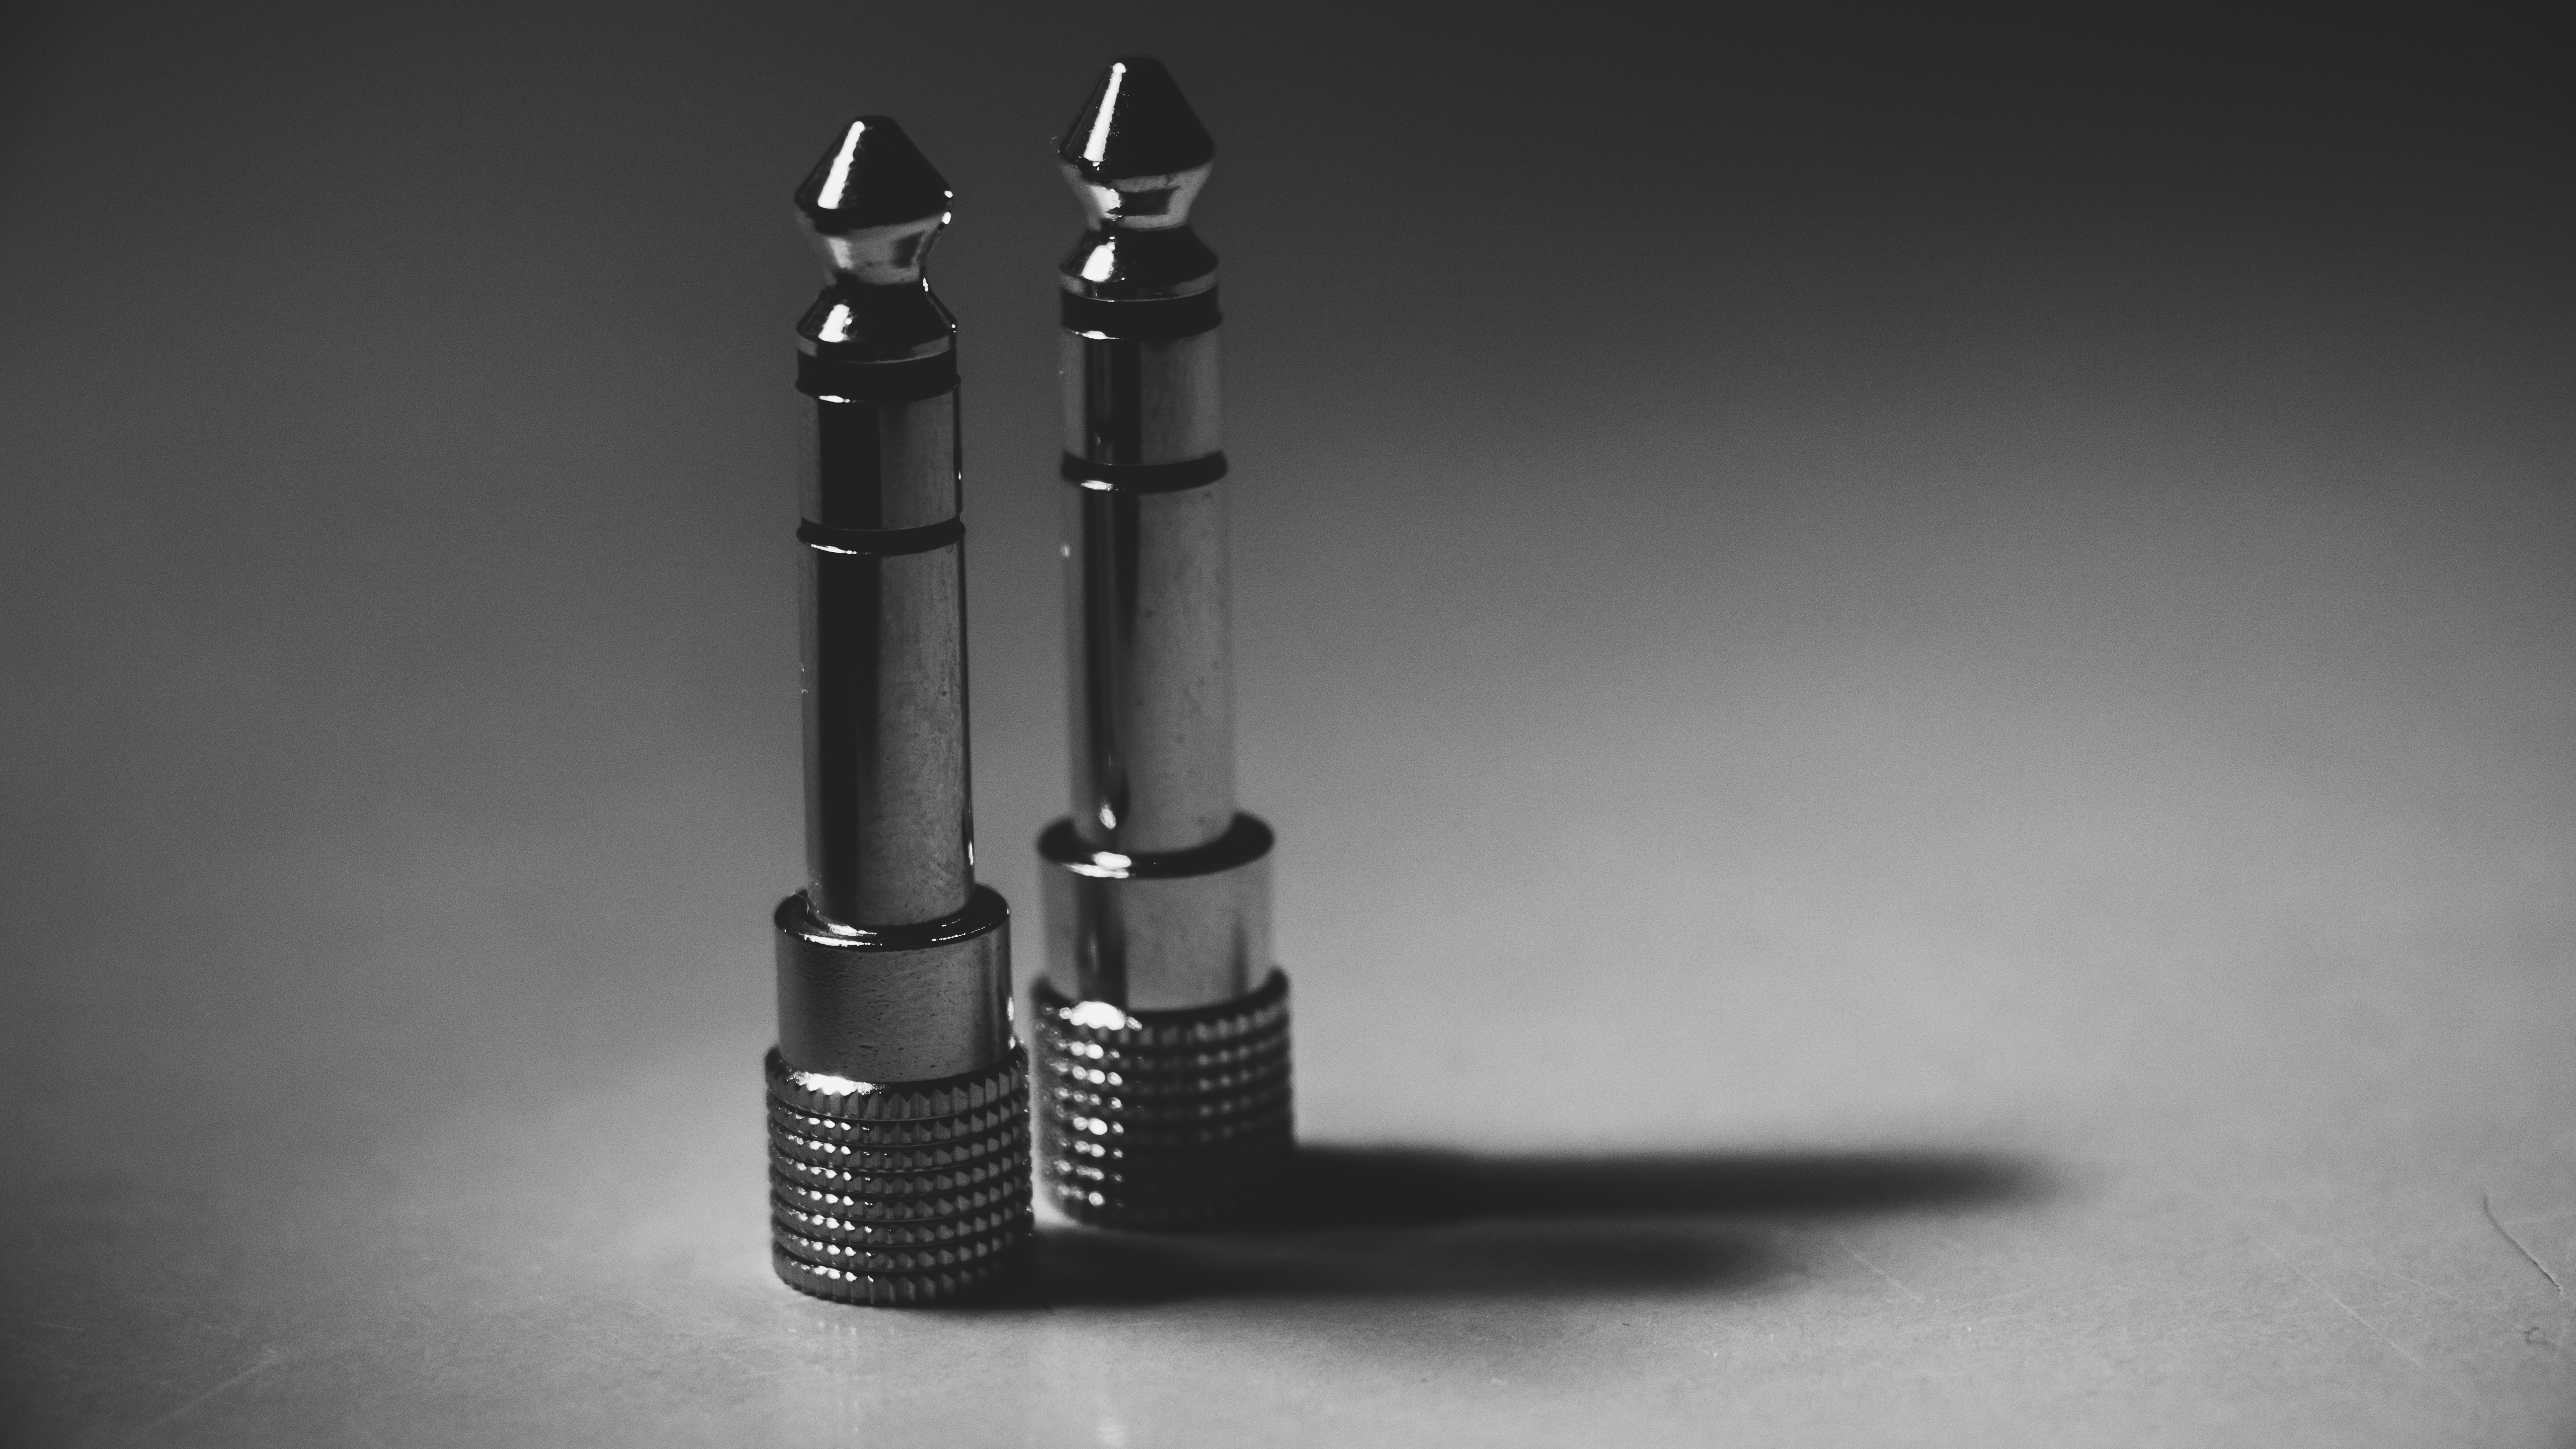
still life photography, photography, cylinder